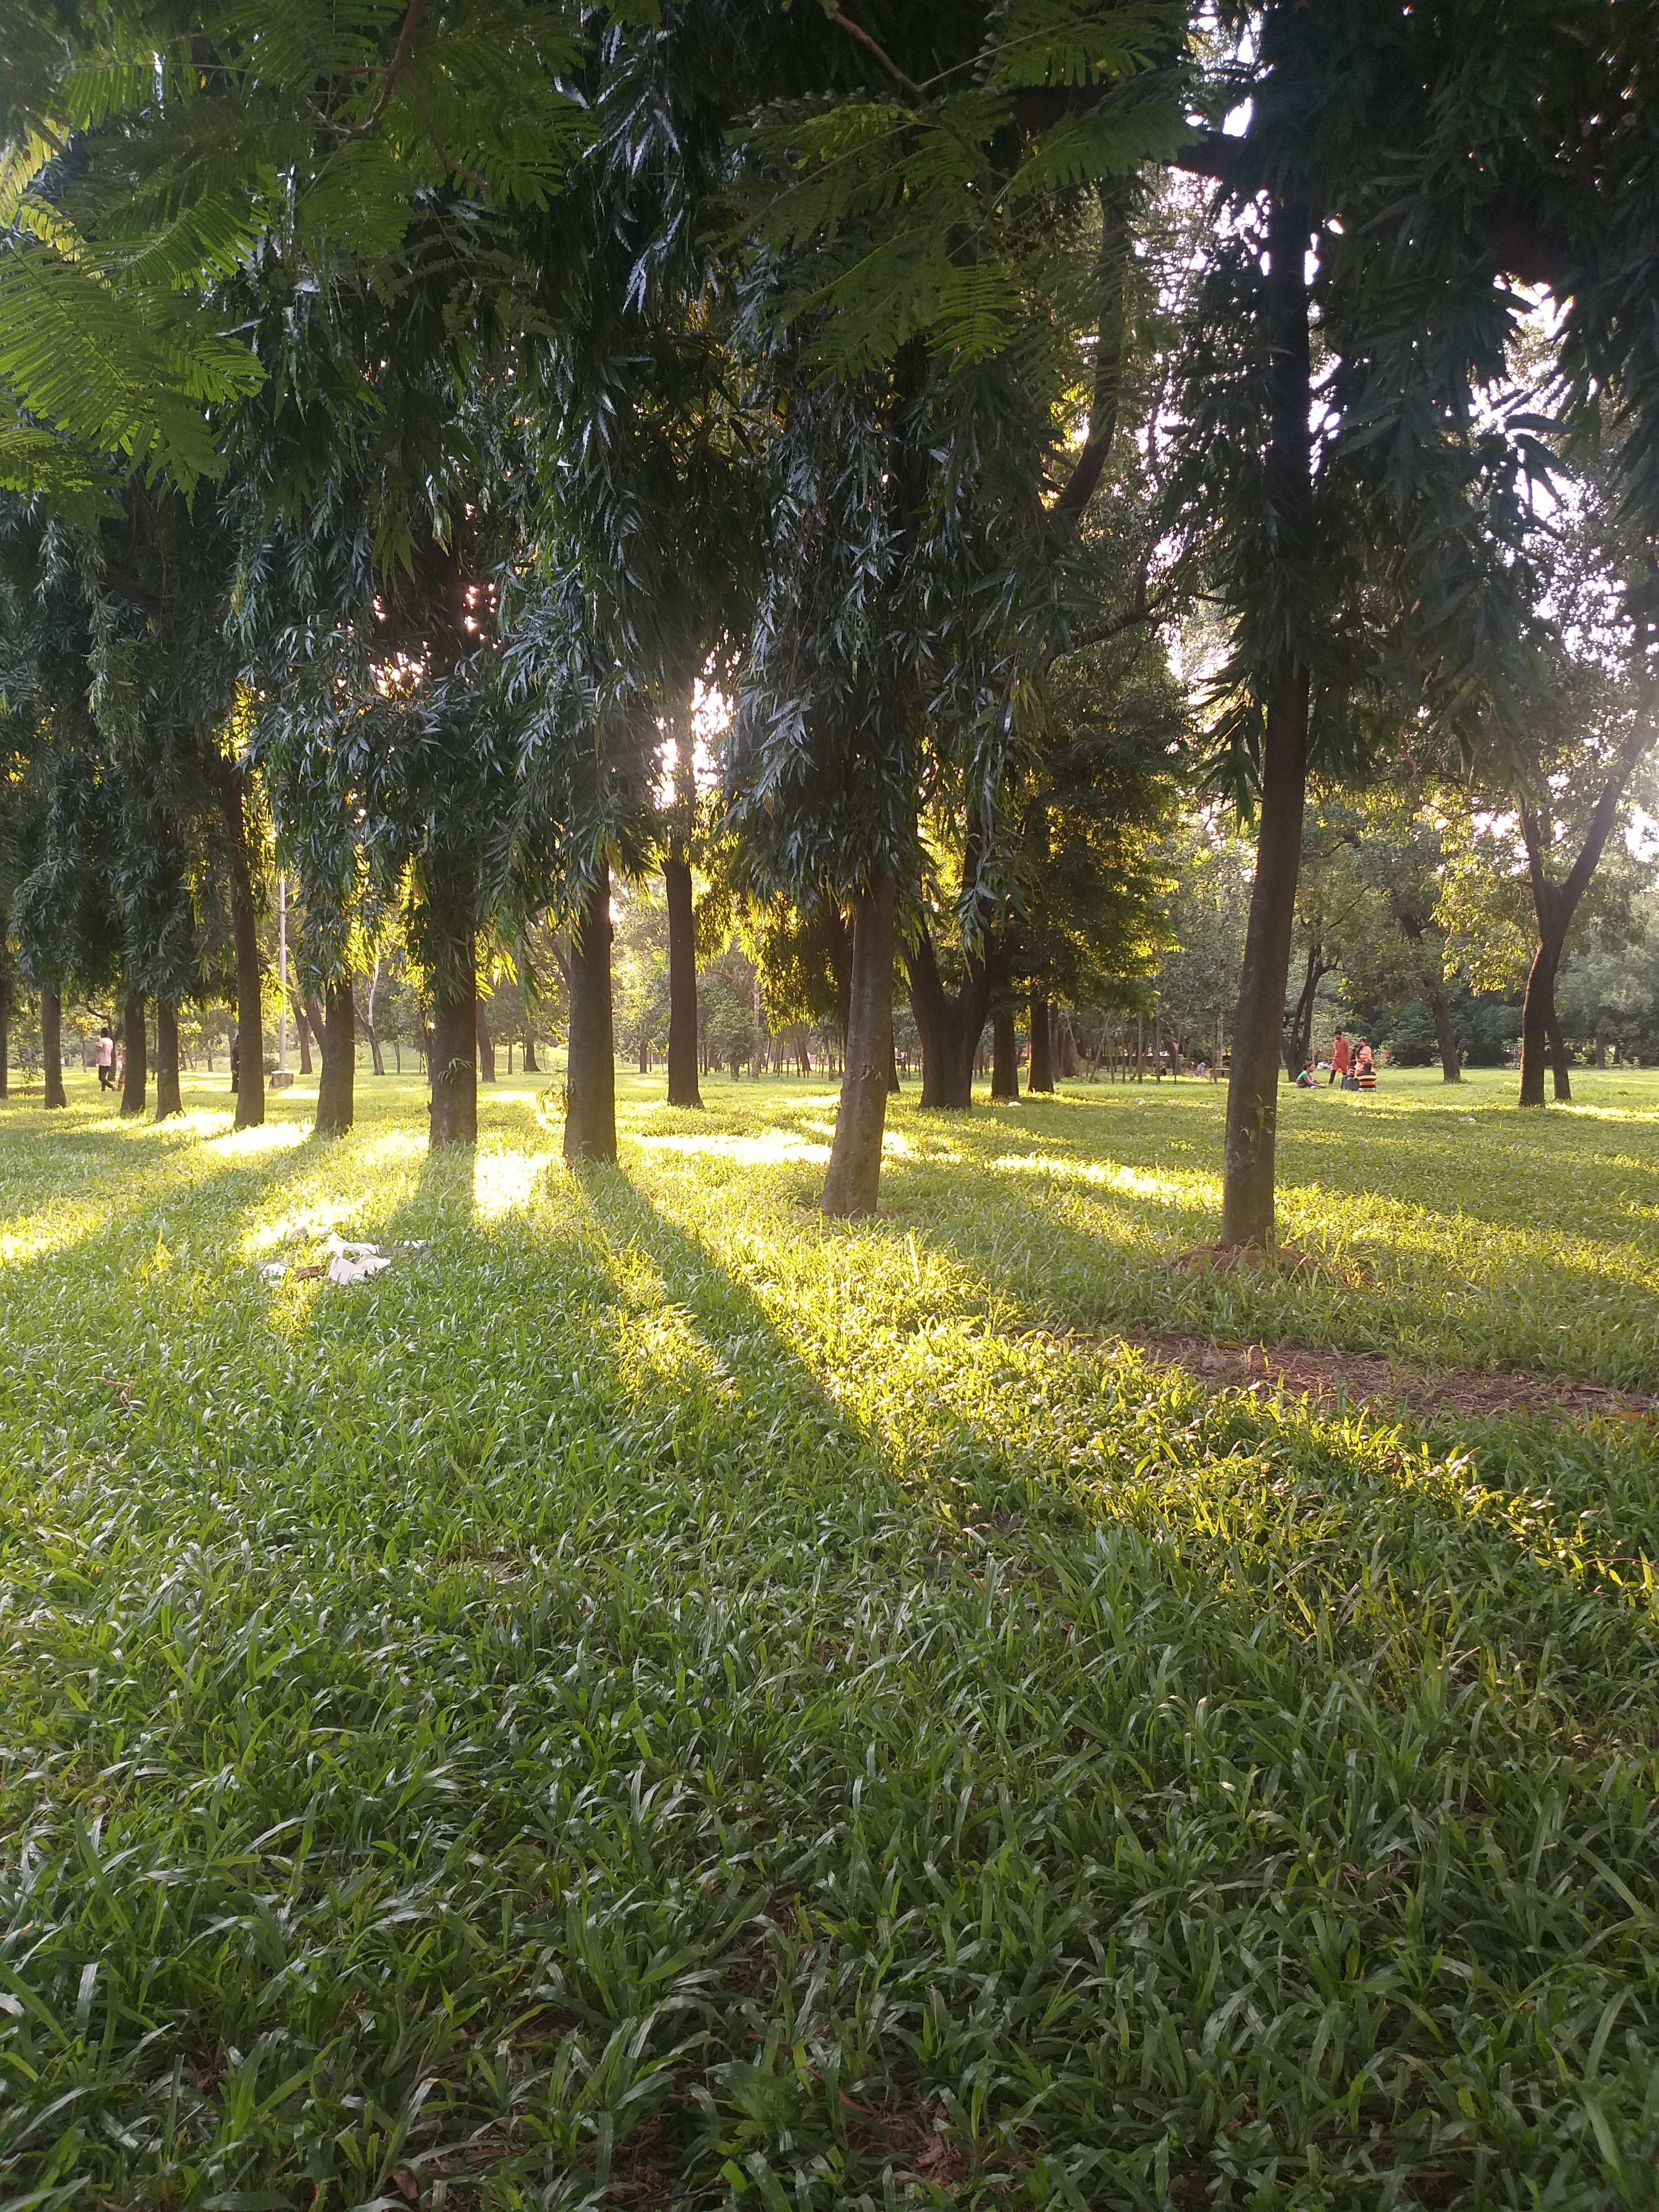
natural, tree, nature, natural landscape, green, grass, sunlight, leaf, light, natural environment, vegetation, morning, sky, woody plant, plant, spring, yellow, meadow, botany, forest, shadow, grass family, lawn, woodland, grove, branch, landscape, park, field, flower, shade, wildflower, grassland, photography, autumn, pasture, Tints and shades, garden, evening, deciduous